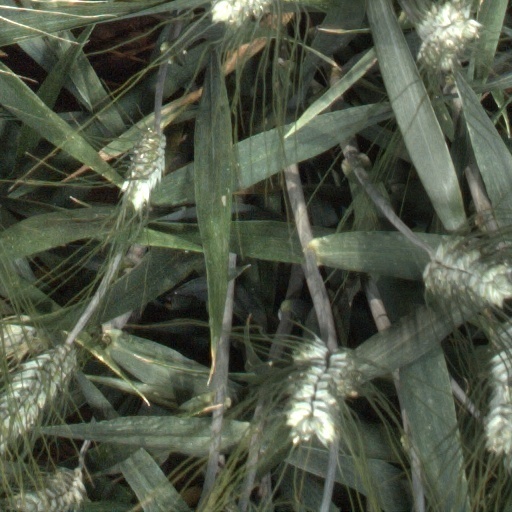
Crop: wheat